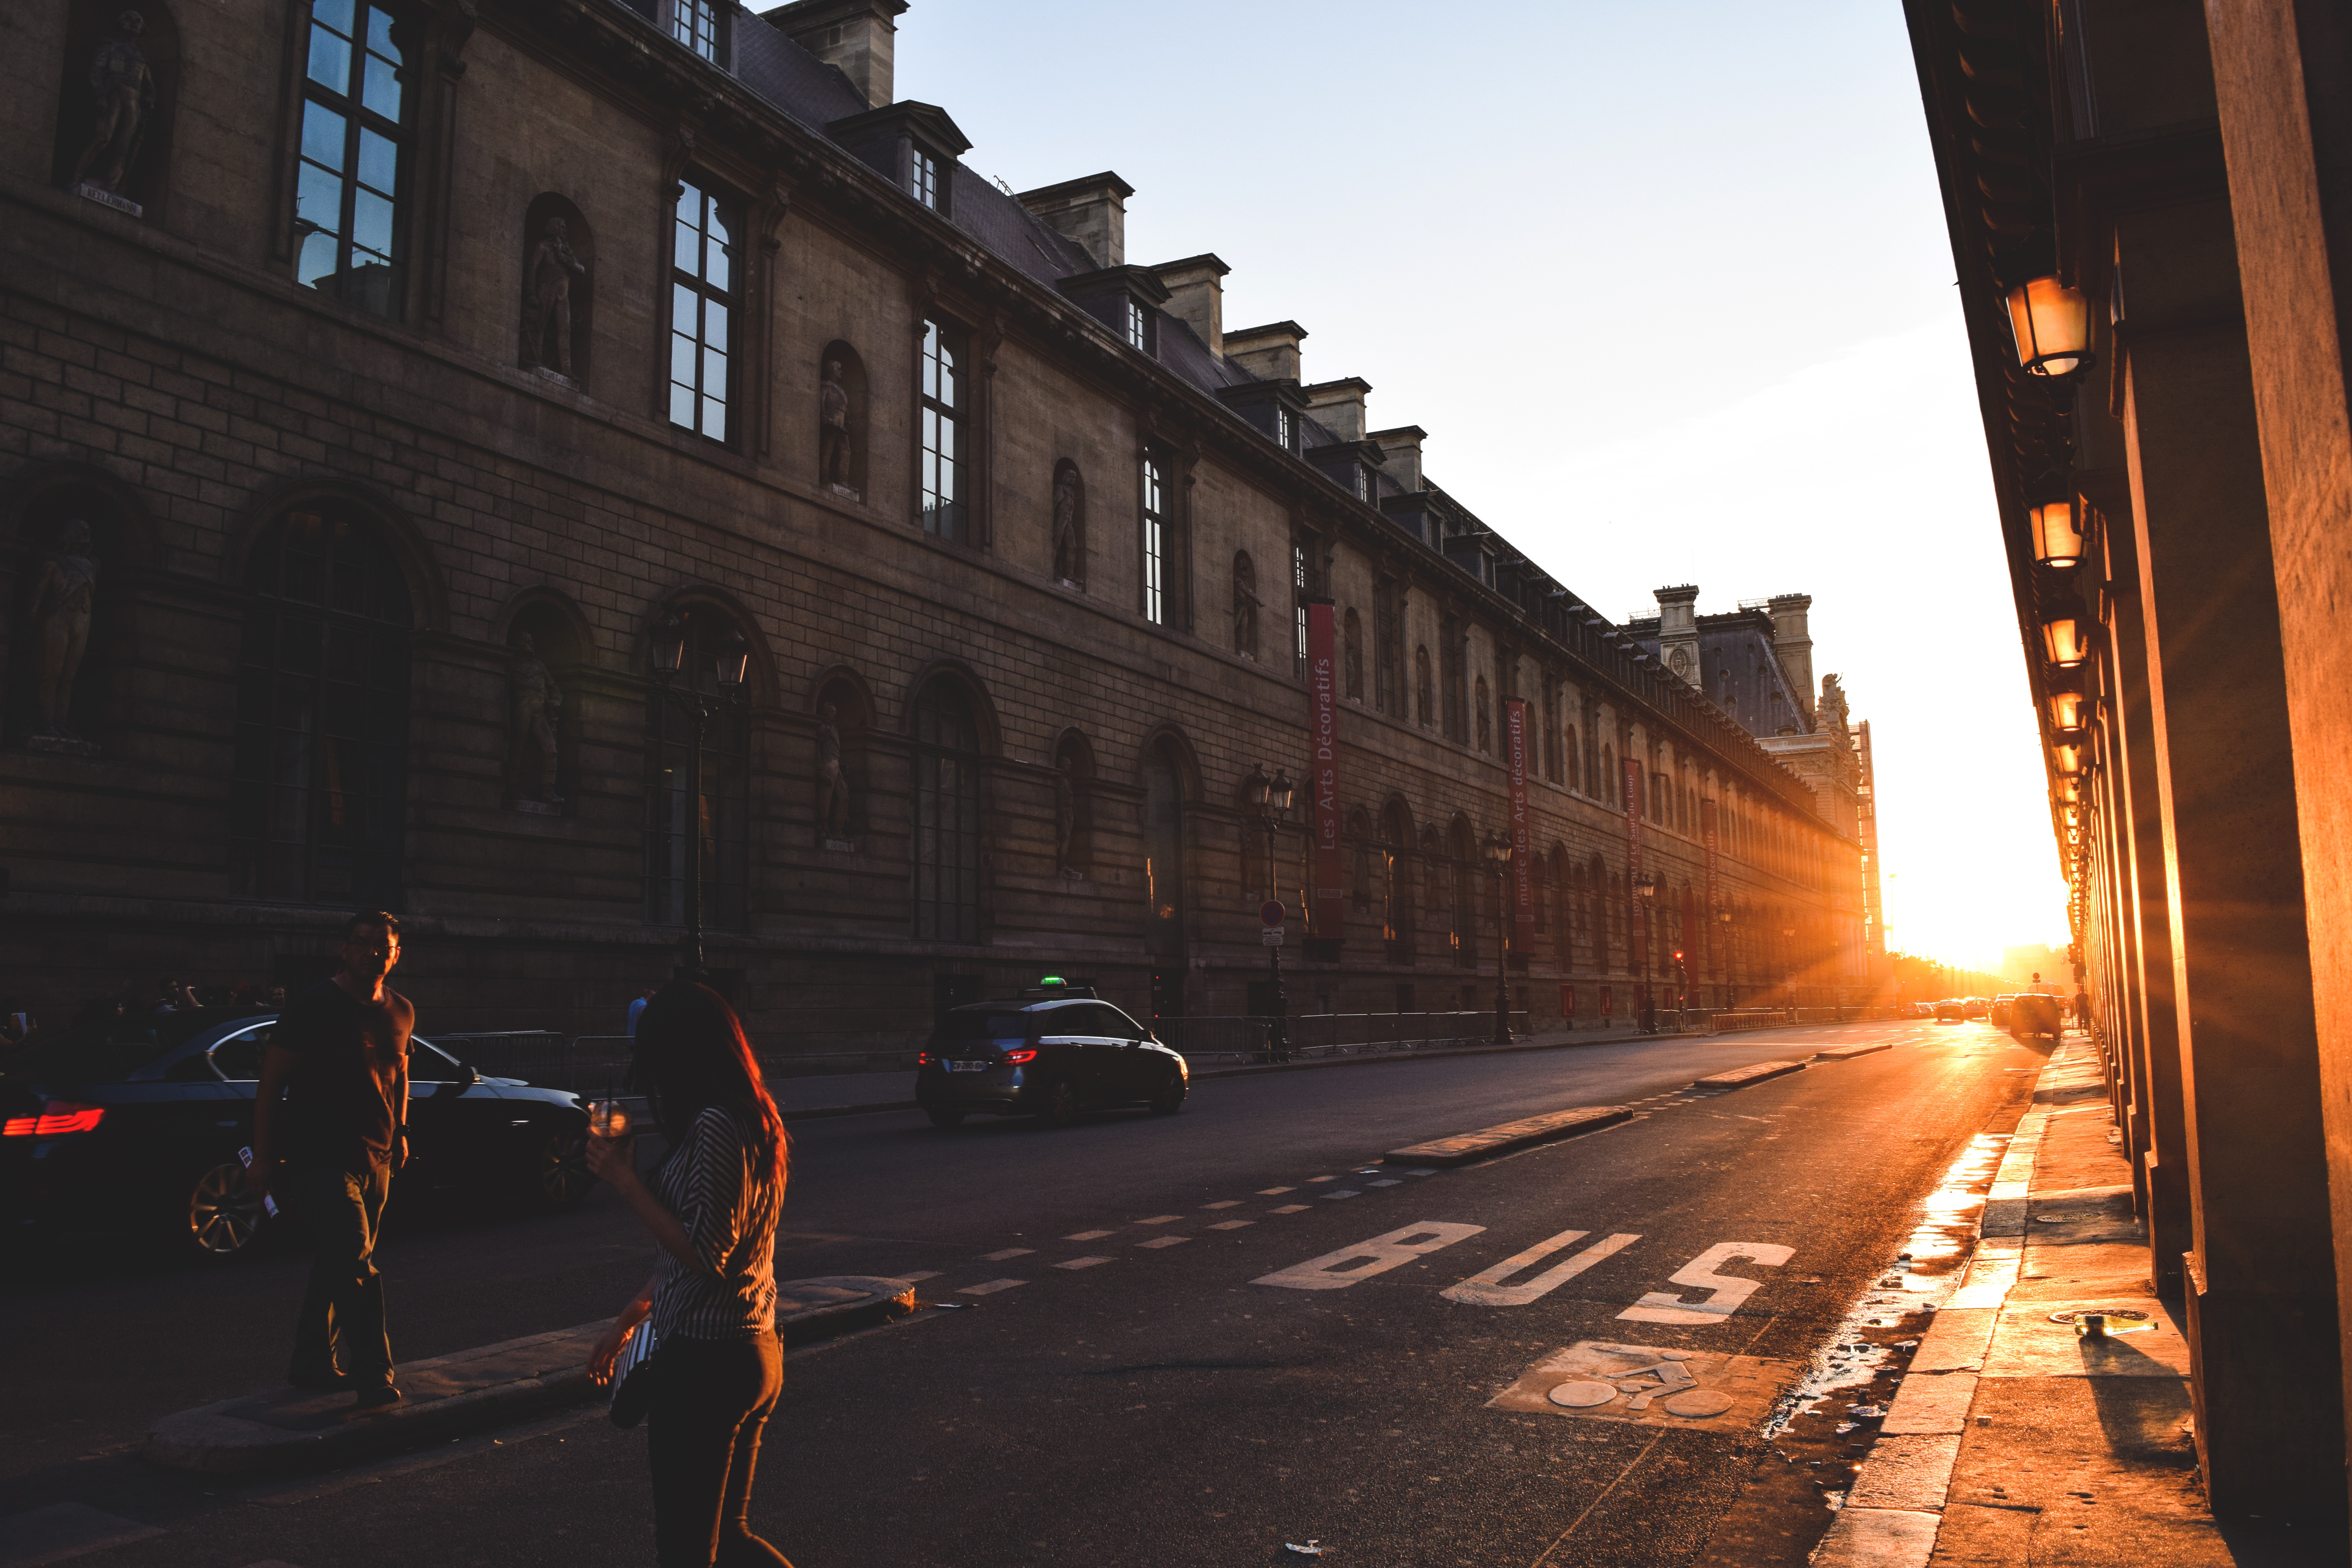
landscape, light, people, sunshine, sunset, road, street, night, alley, paris, travel, france, europe, evening, peaceful, calm, darkness, lane, lighting, world, infrastructure, travel to europe, travel around the world, urban area